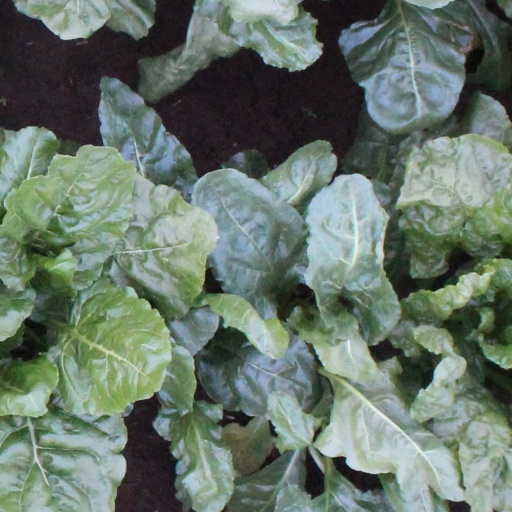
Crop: sugar beet